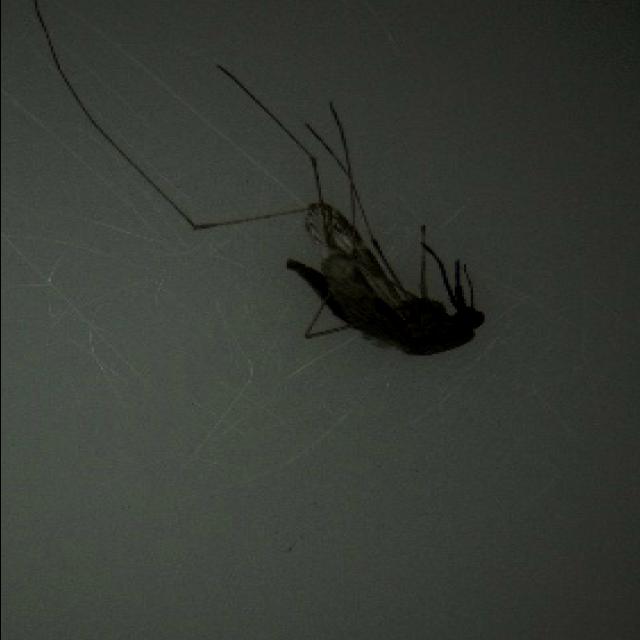
Species: anopheles_sinensis